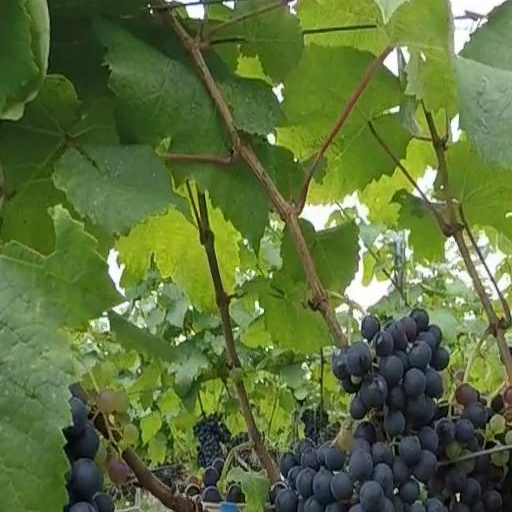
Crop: grape